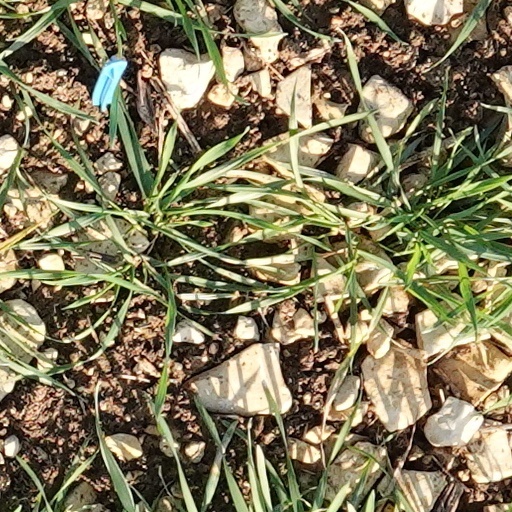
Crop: wheat